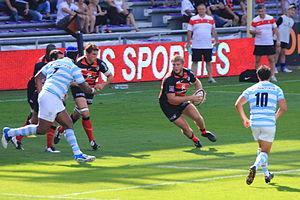
Galan charge balle en main
Gillian Galan, né le 7 août 1991 à Montauban, est un joueur français de rugby à XV qui évolue au poste de troisième ligne centre au Lyon olympique universitaire rugby, après 13 ans au sein du Stade toulousain.